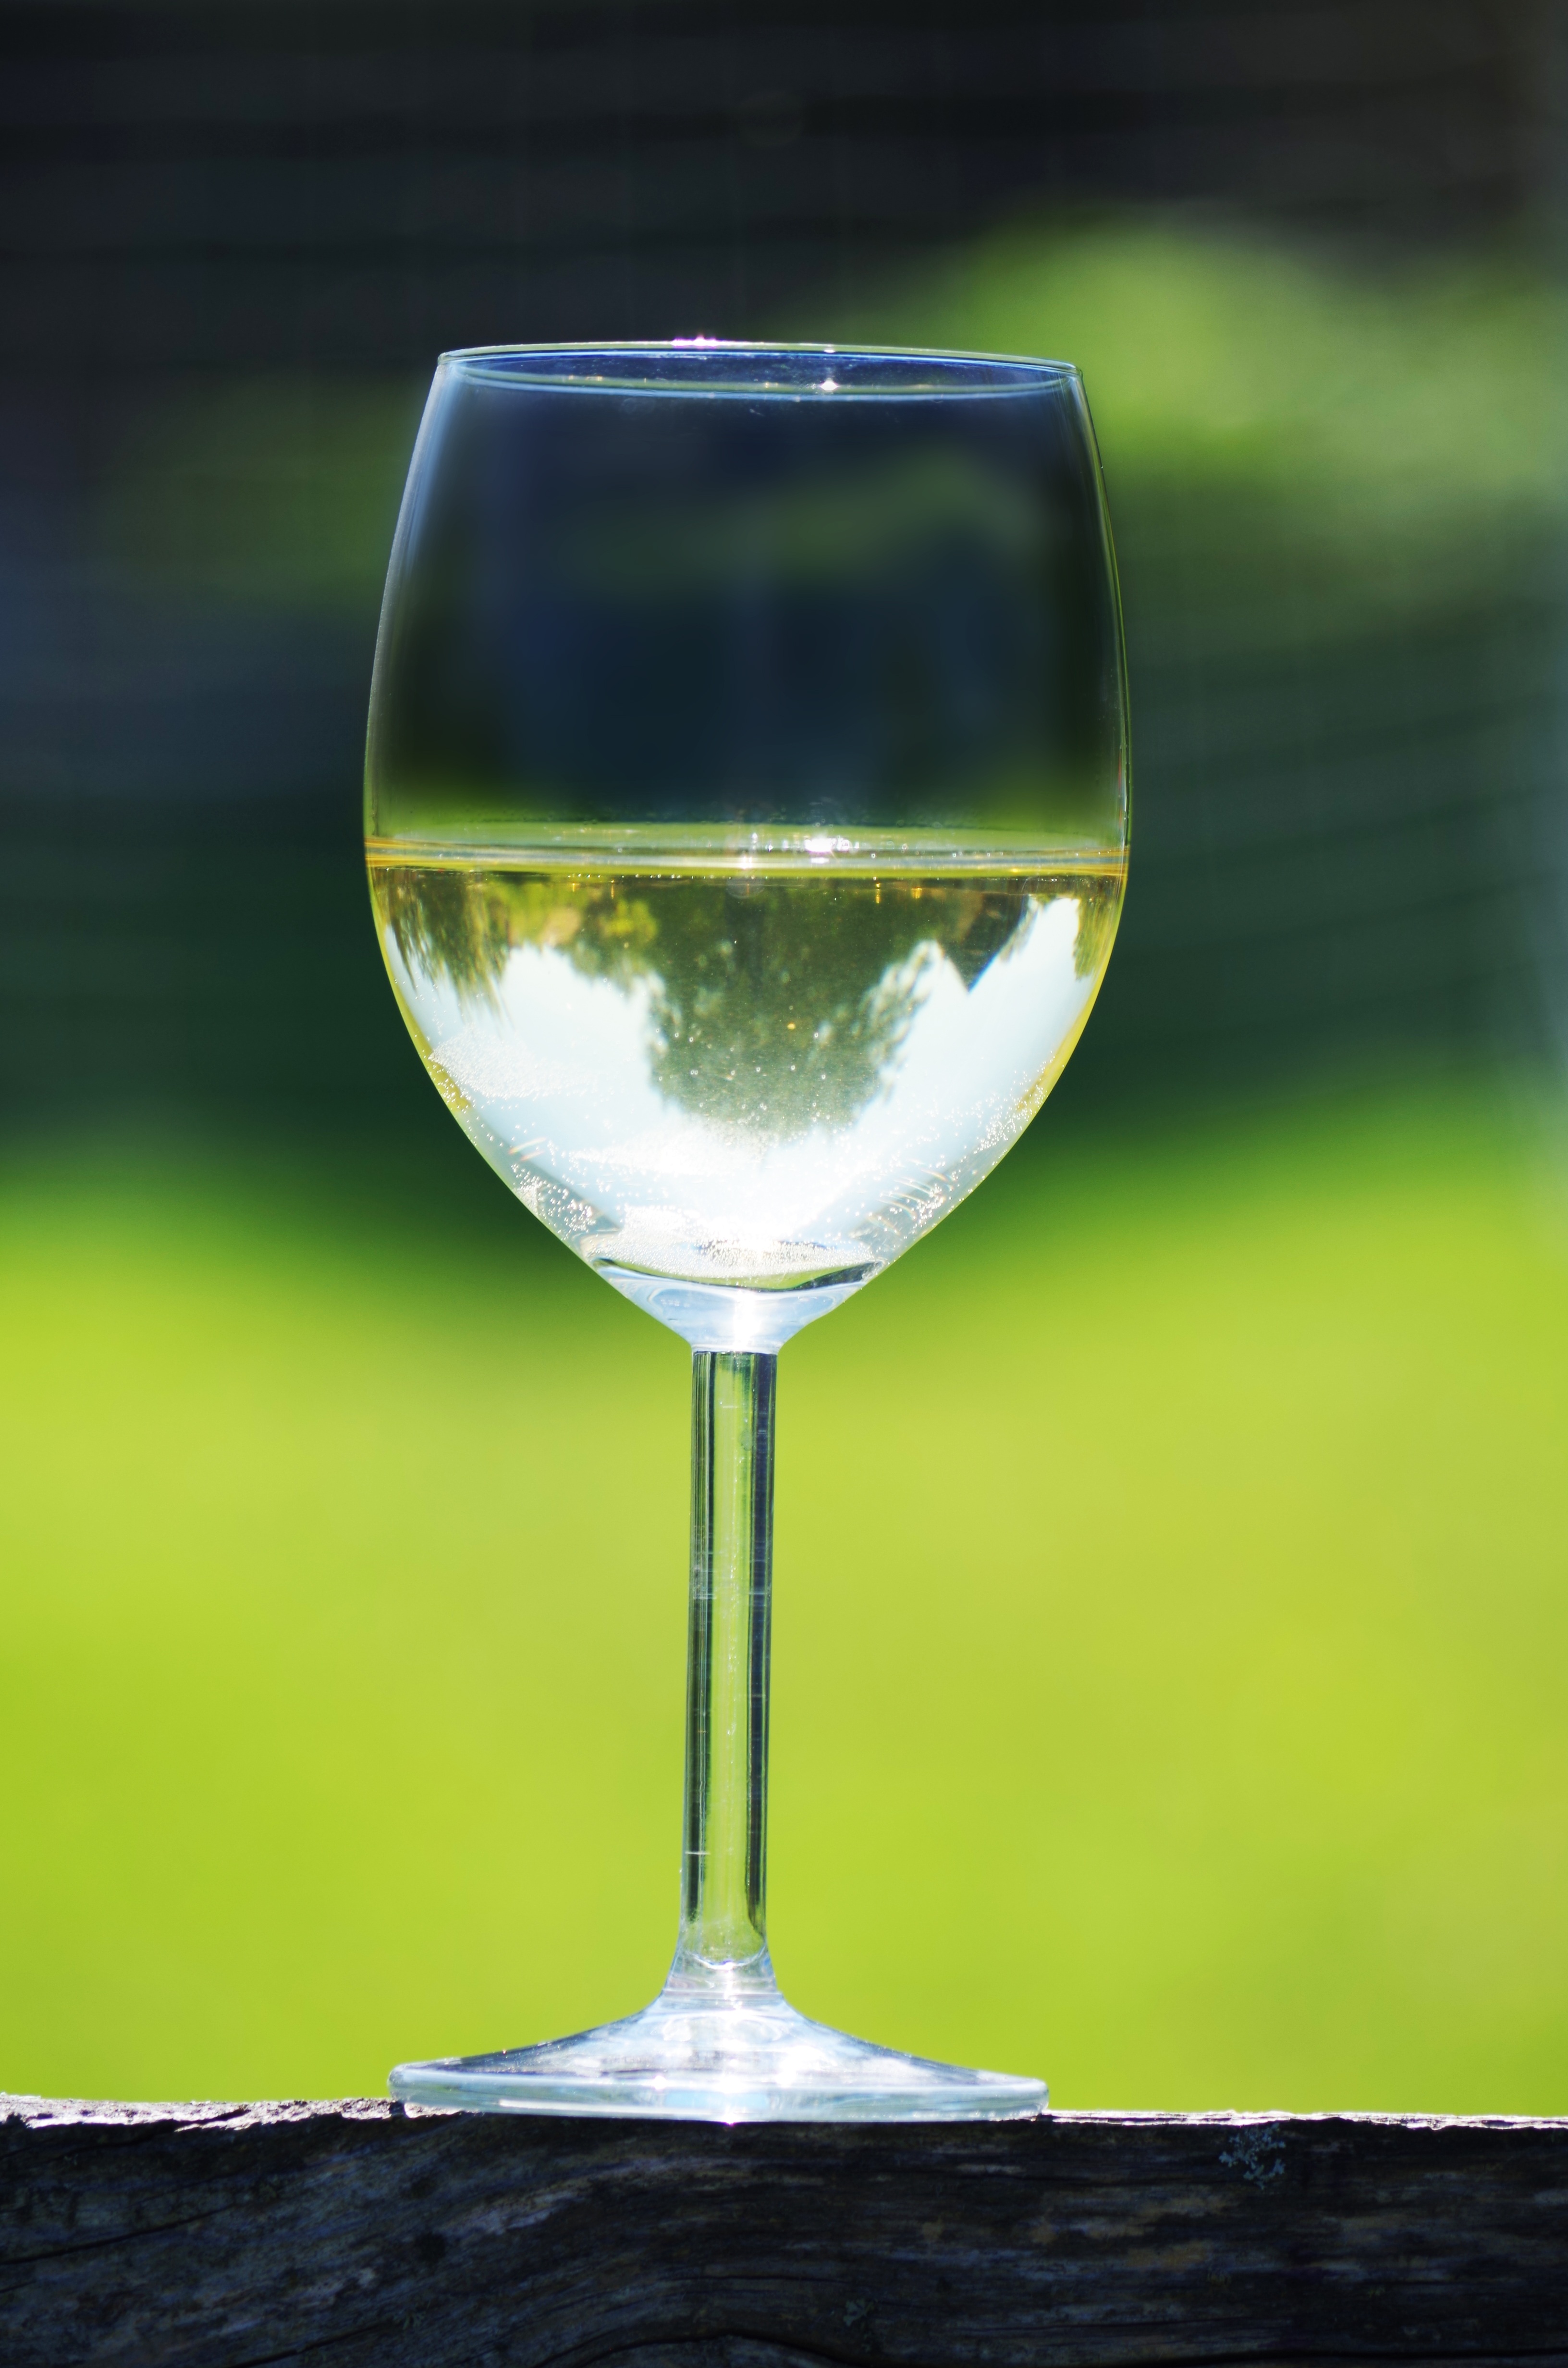
wine, glass, cup, green, reflection, drink, tableware, material, alcohol, wine glass, mead, white wine, stemware, alcoholic beverage, distilled beverage, drinkware, champagne stemware